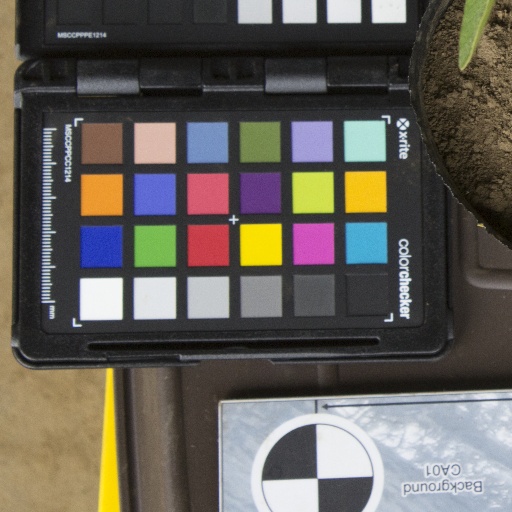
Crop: soybean